Navan

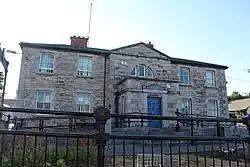
Navan Town Hall

Inside the town walls, Navan consisted of three streets. These were Trimgate Street, Watergate St. and Ludlow St. (which was once called Dublingate St.) The orientation of the three original streets remains from the Middle Ages but the buildings date from the Victorian and Edwardian periods.